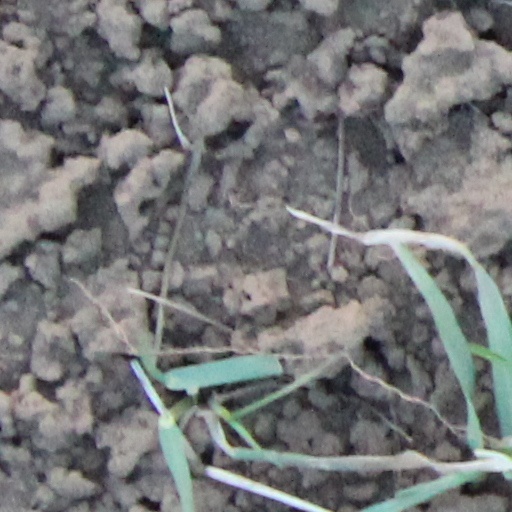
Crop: wheat